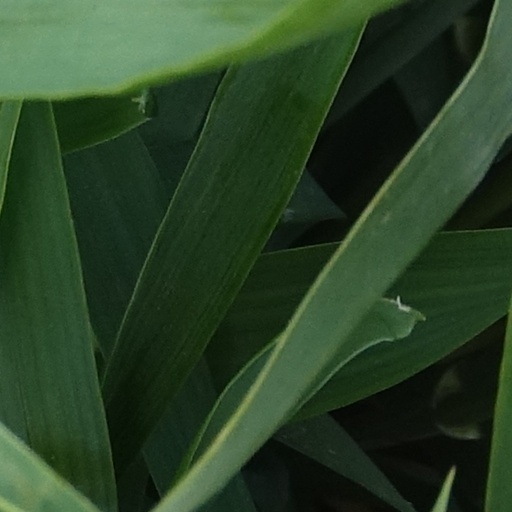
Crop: wheat